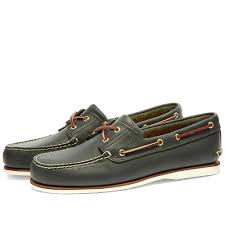
Label: Boat